Cary family

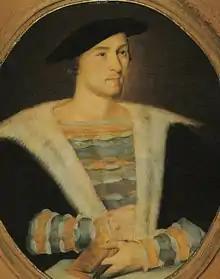
William Carey, attributed to Hans Holbein the Younger. From a private Irish collection.

William Carey (c. 1500-22 June 1528), younger son of Thomas Cary of Chilton Foliat and his wife Margaret Spencer, was a favourite courtier of King Henry VIII. His wife, Mary Boleyn, is known to history as a mistress of King Henry VIII and the sister of Henry's second wife, Anne Boleyn. He and Mary had two children (or because of Mary's affair, it has been suggested that these may have been instead Henry VIII's biological children "(see Issue of Mary Boleyn)". The veracity of this claim is the subject of historical debate.):